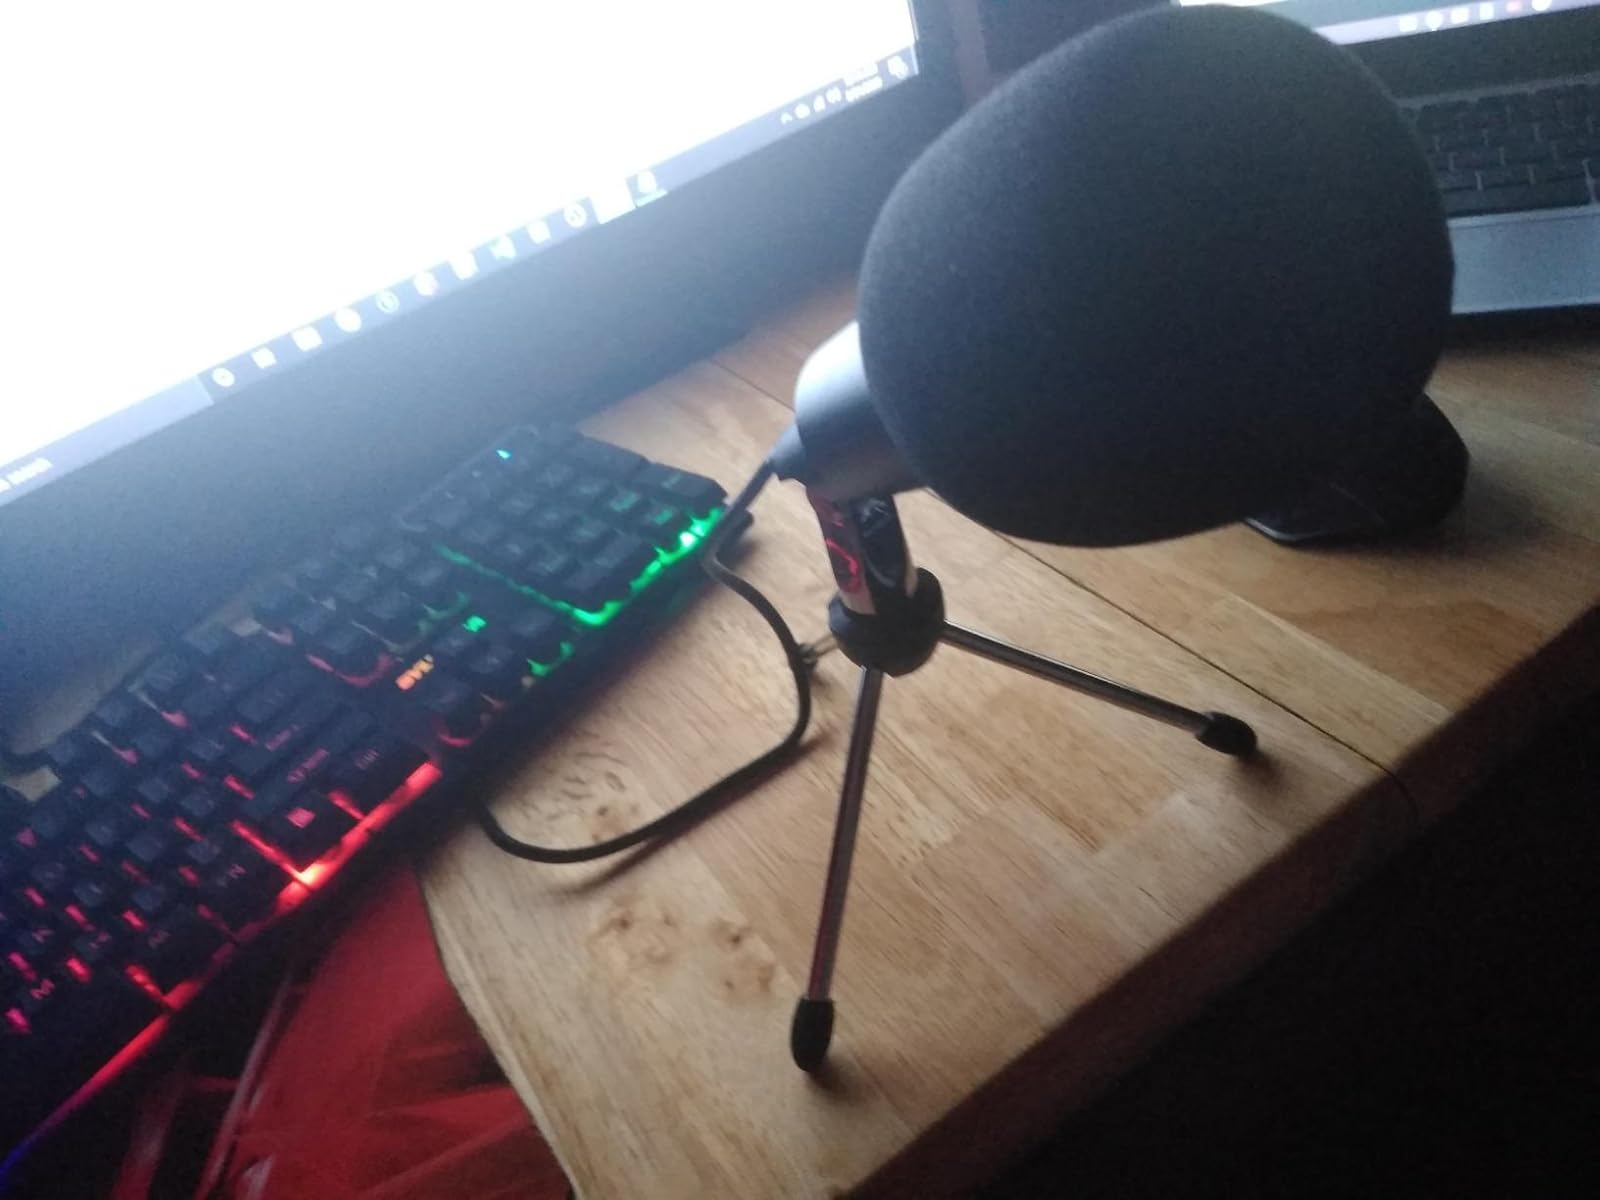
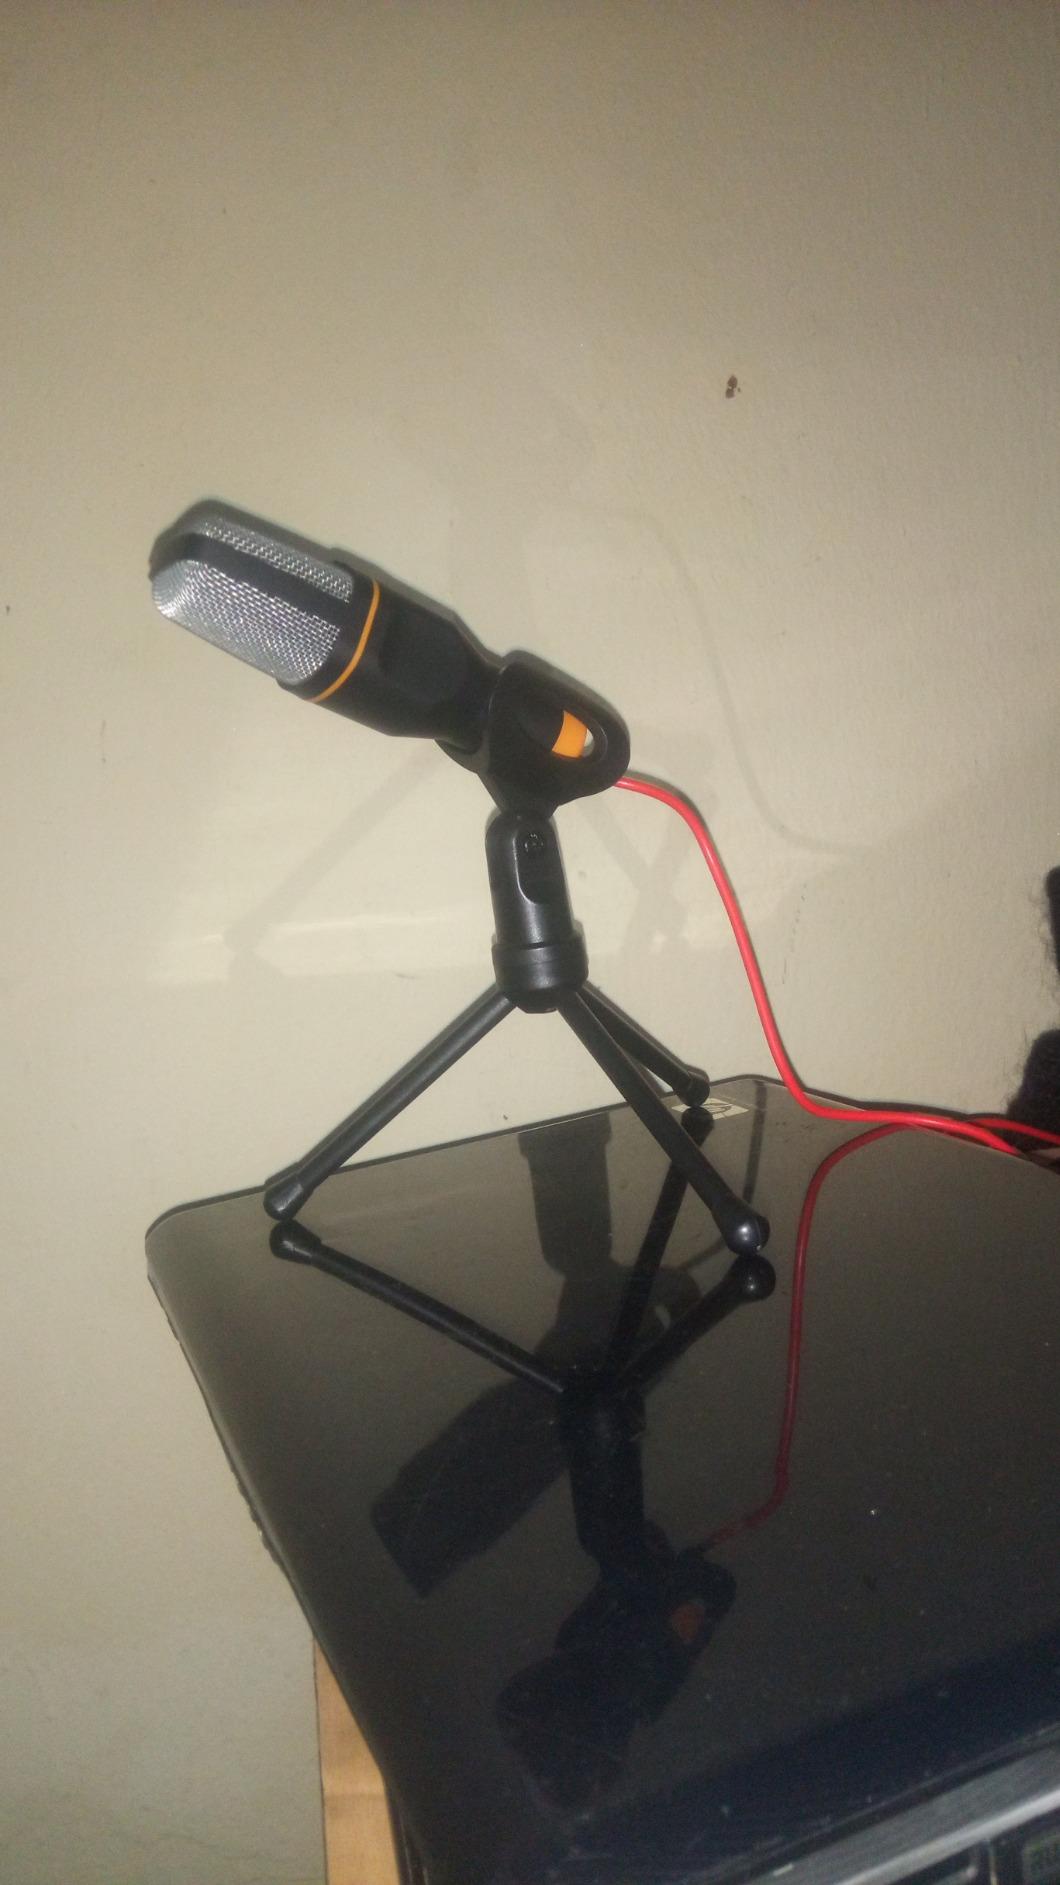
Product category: microphone
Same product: no